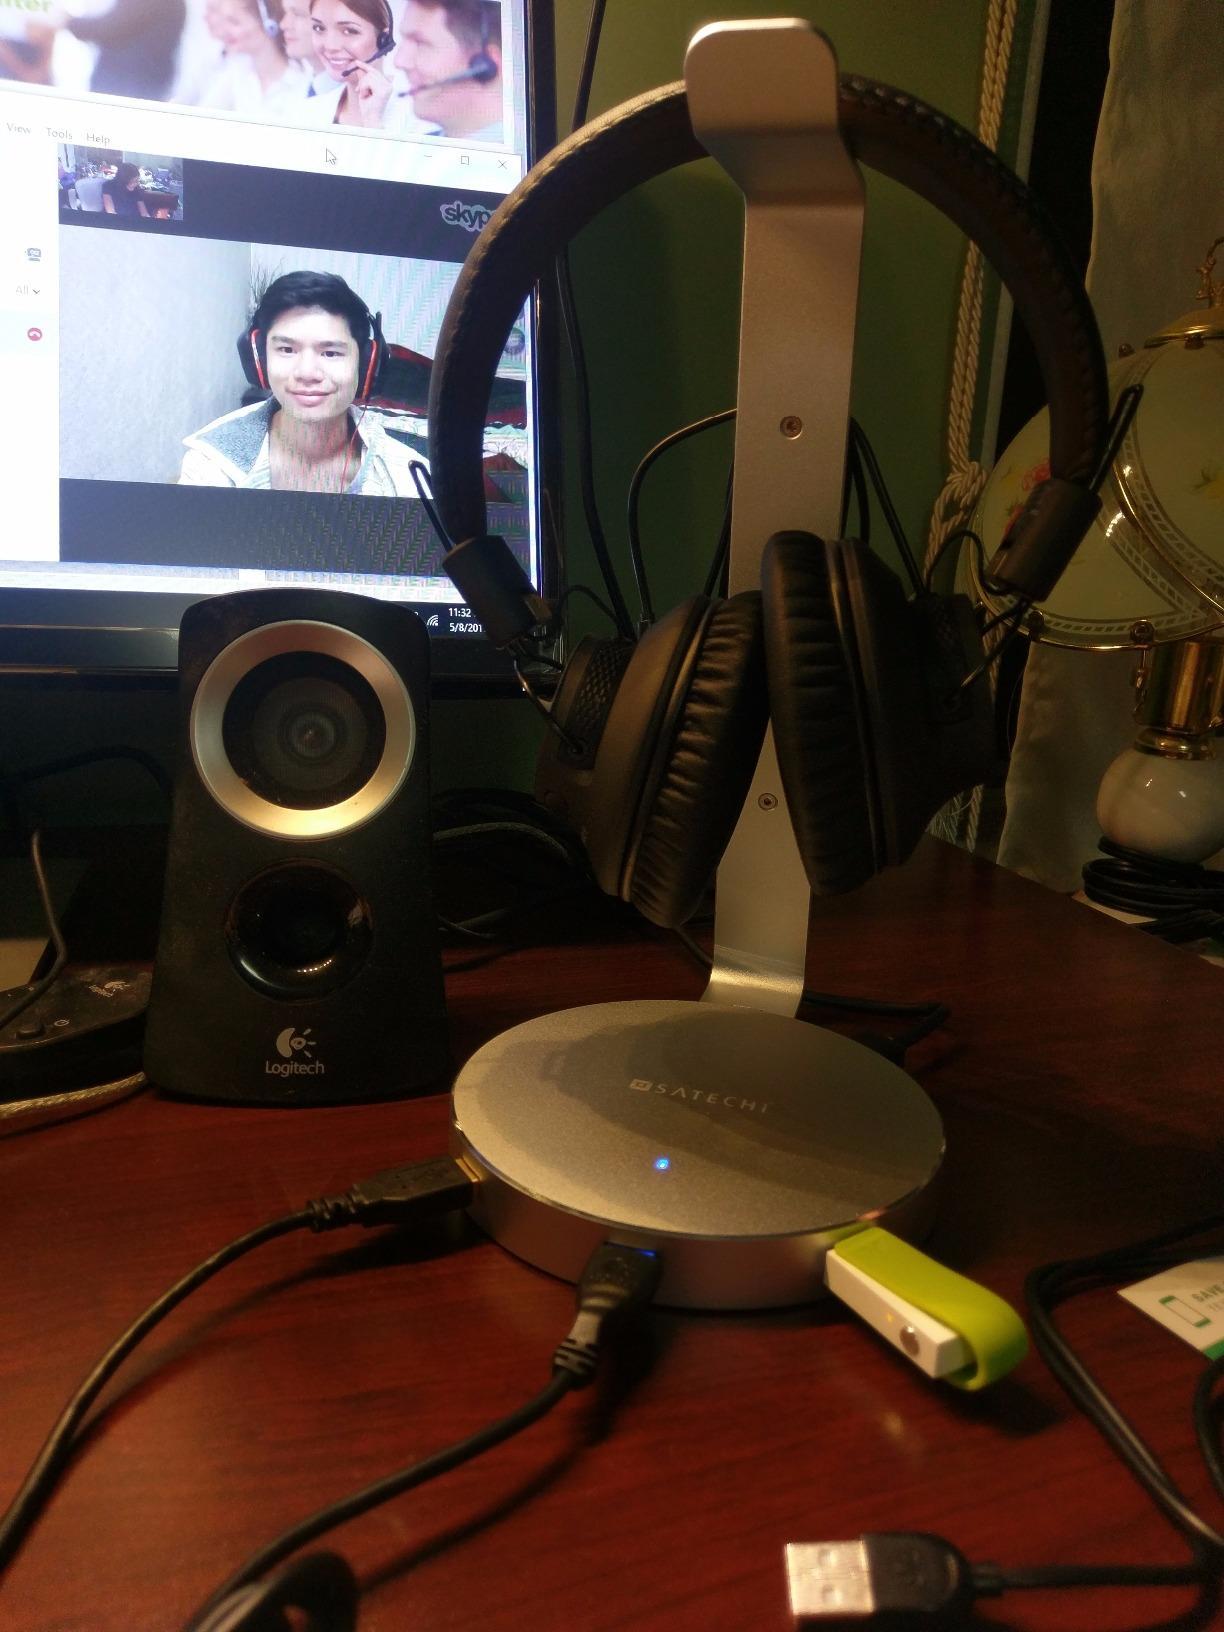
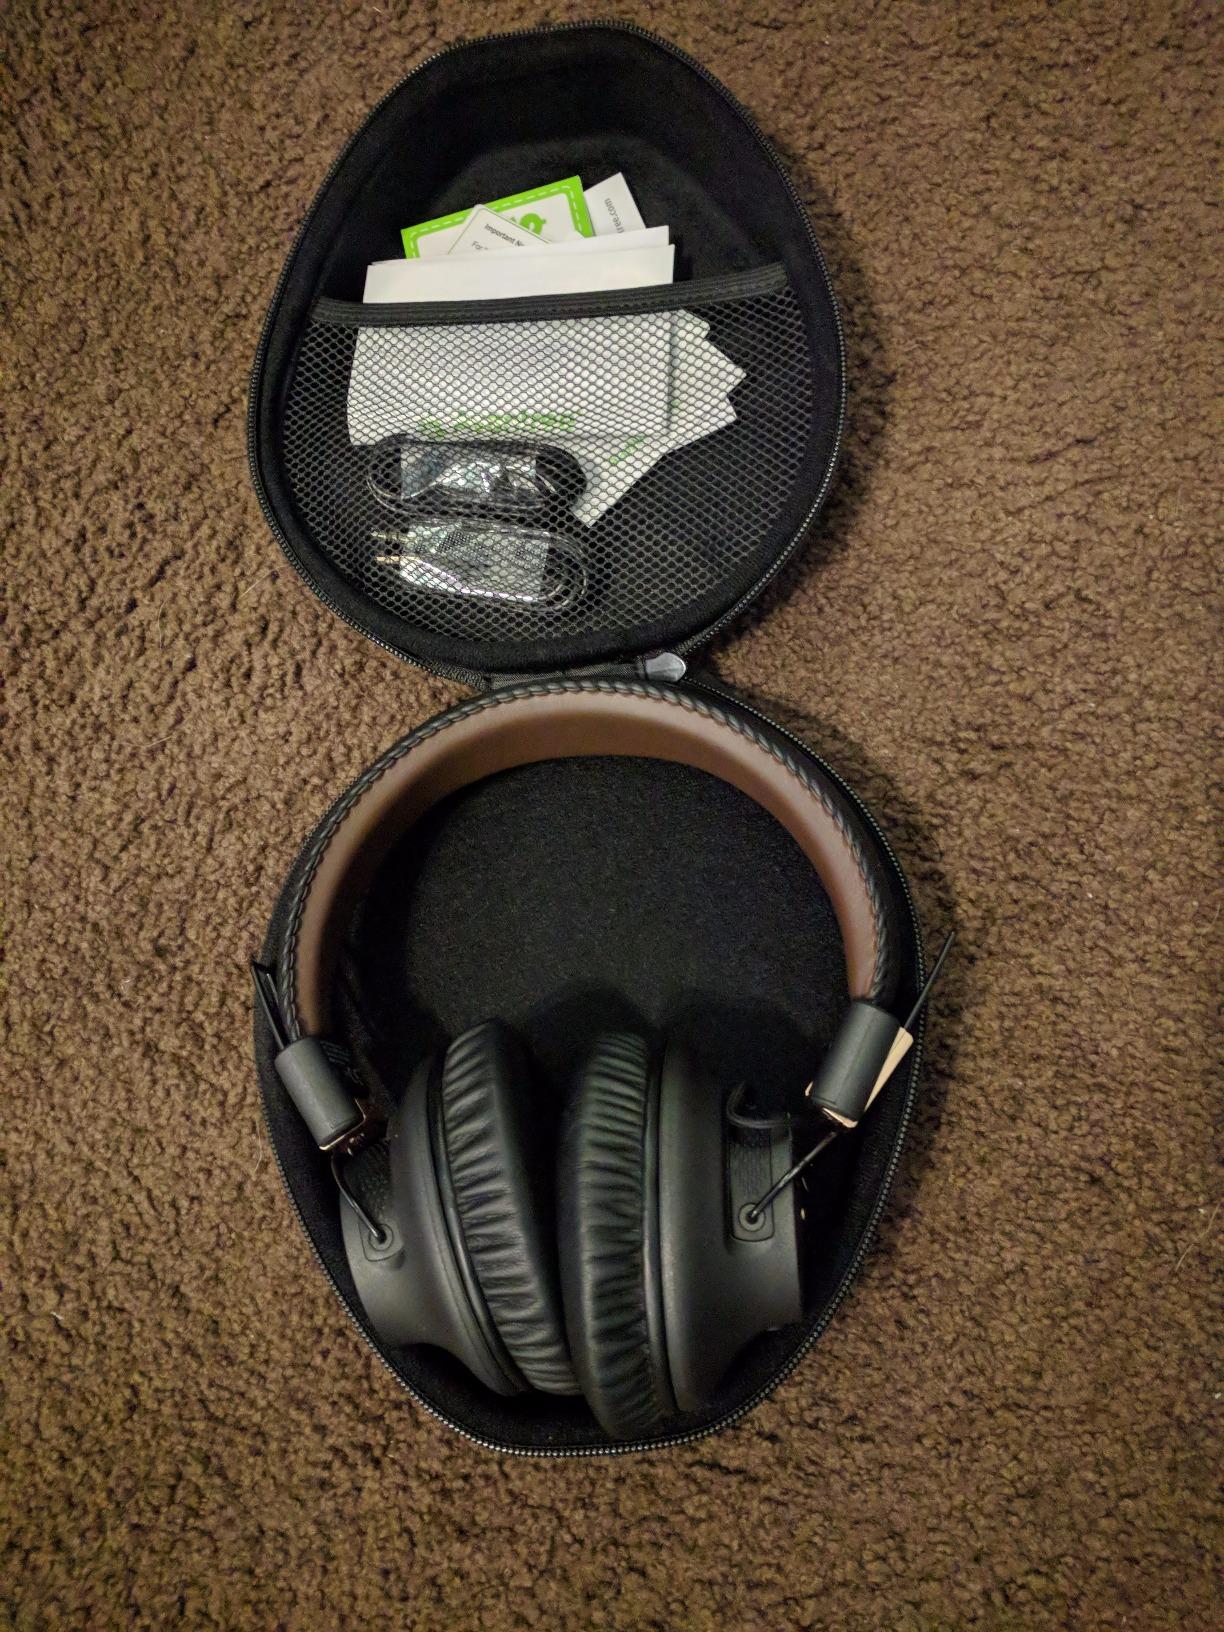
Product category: headphones
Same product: yes